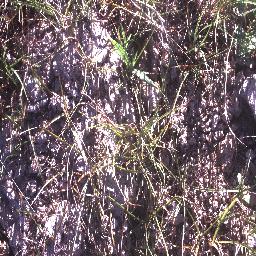
Label: negative